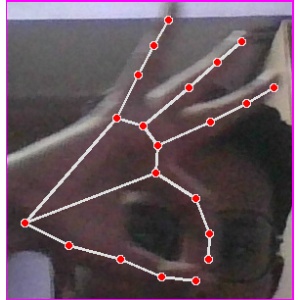
अक्षर: ण